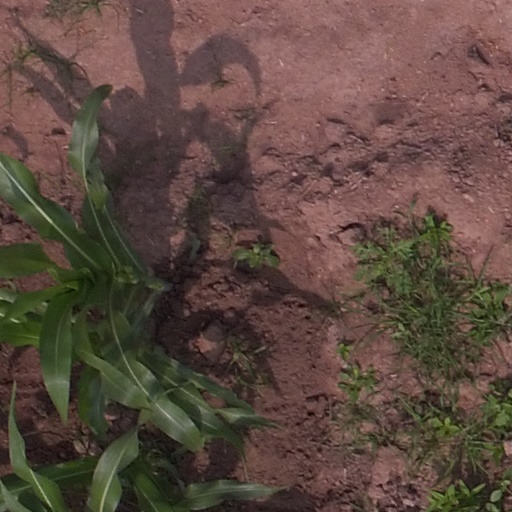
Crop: maize; corn